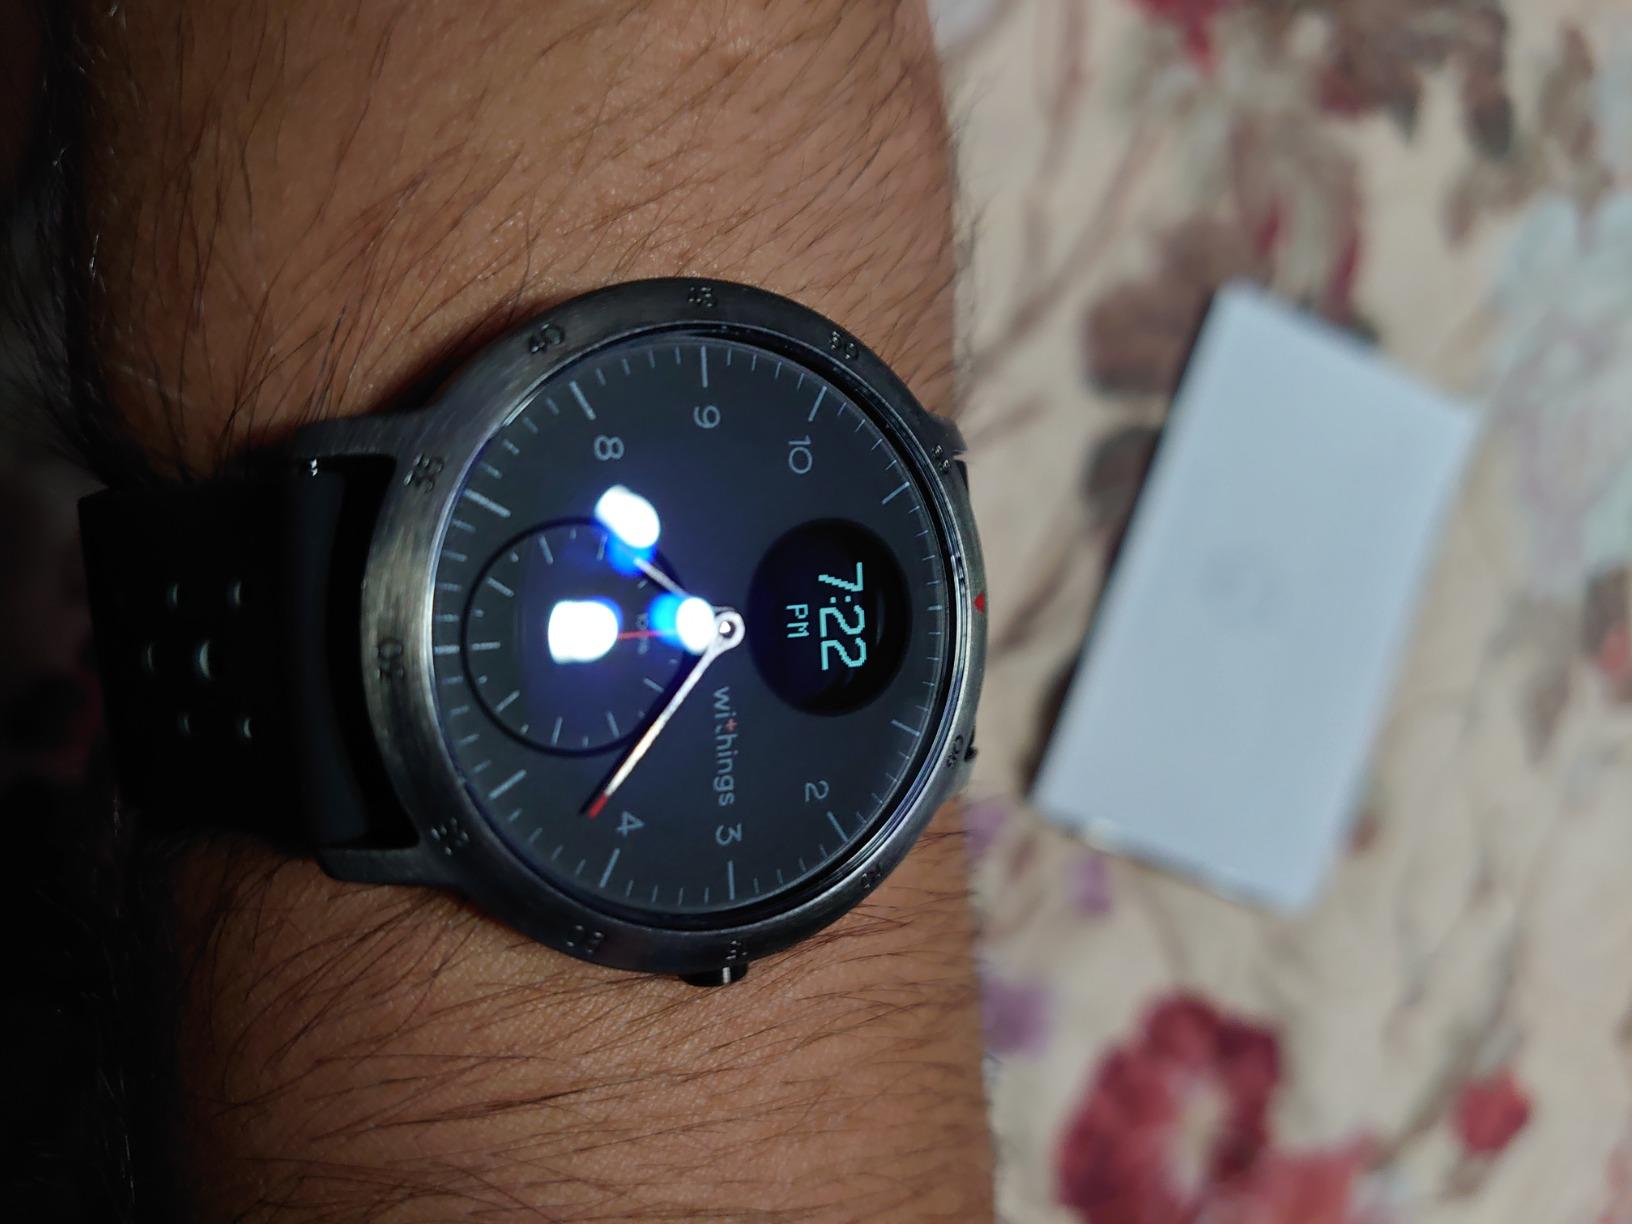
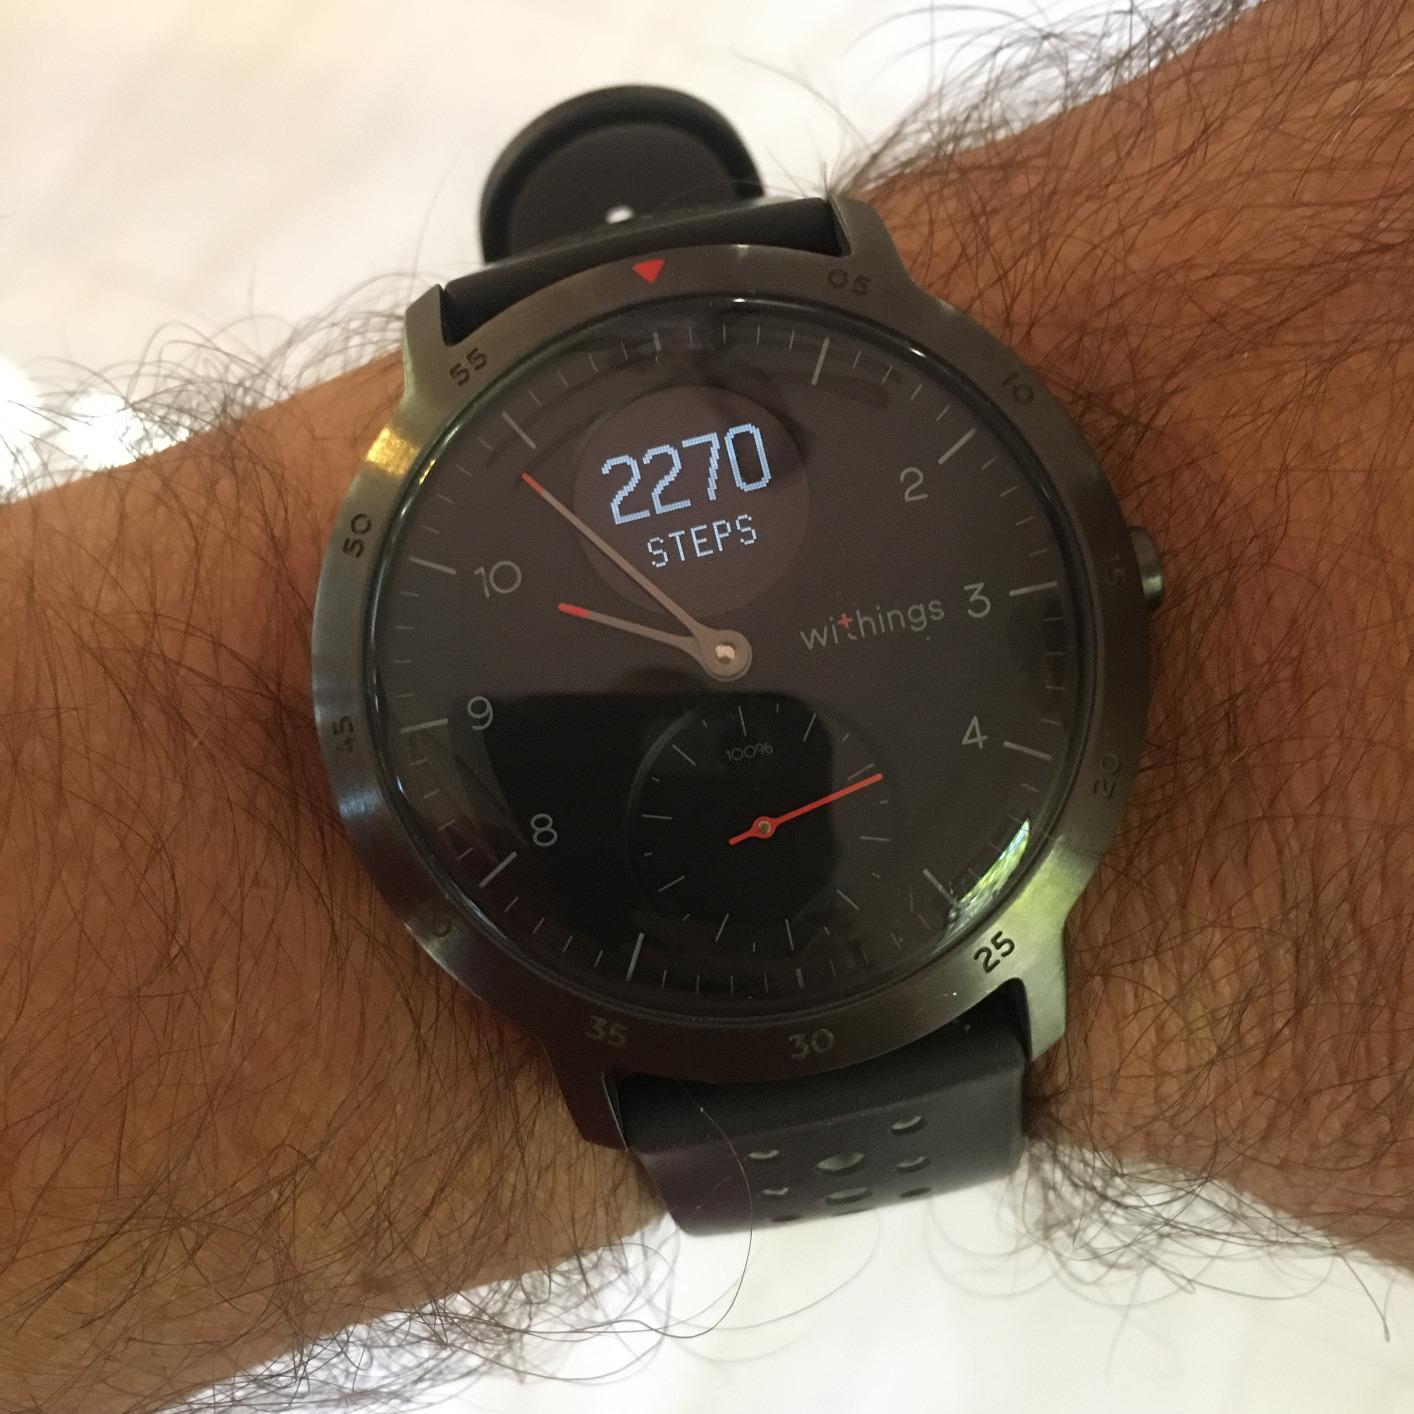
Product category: smartwatch
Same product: yes